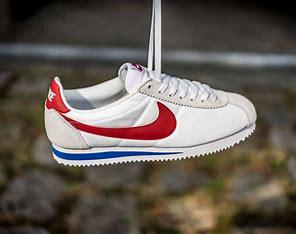
Brand: Nike
Model: Classic Cortez Nylon